Answer in natural language. Estimate the real world distances between objects in the image. Which object is closer to black wooden spindleback chair (marked A), gray oval dog bed (marked B) or scenic landscape wall decor photo (marked C)? Choose between the following options: gray oval dog bed (marked B) or scenic landscape wall decor photo (marked C)
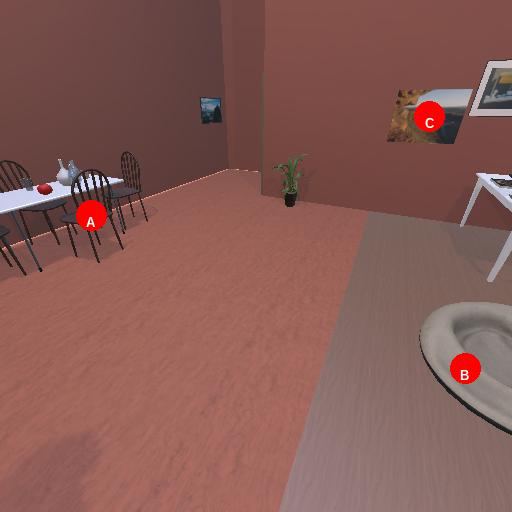
<answer>gray oval dog bed (marked B)</answer>